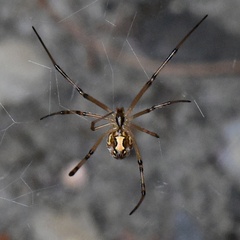
Species: Lactrodectus_hesperus